Edward Chichester, 1st Viscount Chichester

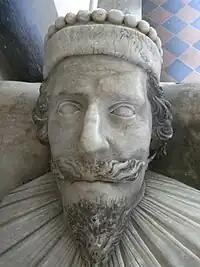
Edward Chichester (died 1648), Effigy in Eggesford Church, Devon. He wears the Coronet of a viscount

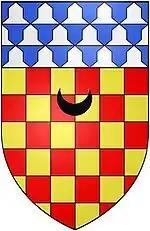
Arms of Chichester of Eggesford: "Chequy or and gules, a chief vair a crescent sable for difference"

He was the third son of Sir John Chichester (died 1569), knight, lord of the manor of Raleigh, in the parish of Pilton, Devon, about three-quarters of a mile north-east of the historic centre of Barnstaple, by his wife Gertrude Courtenay (1521–1566), a daughter by his second marriage of Sir William Courtenay (1477–1535) "The Great" of Powderham, MP for Devon 1529–1535, and a distant cousin of the Earl of Devon. He was thus the younger brother of Arthur Chichester, 1st Baron Chichester of Belfast (1563–1625), founder of Belfast.